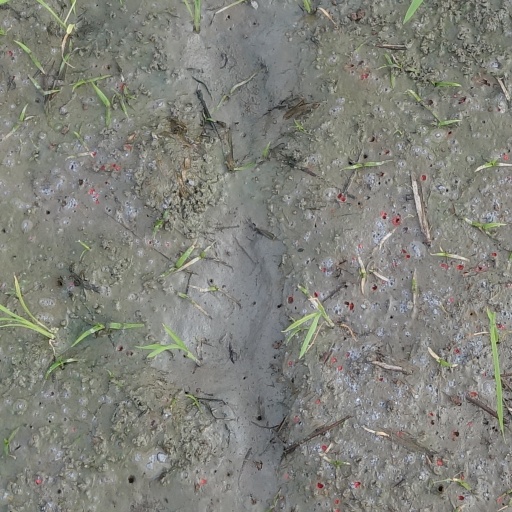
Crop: rice